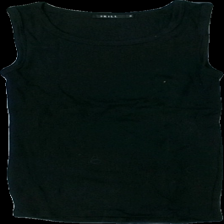
View: front
Type: Tank top
Category: Ladies
Brand: Skill
Colors: Black
Material: 100% cotton
Cut: Regular
Size: S
Season: All
Damage location: middle center
Damage 2 location: bottom left
Price range: <50
Recommended usage: Export
Description: svart linne, luddigt
Comment: luddigt